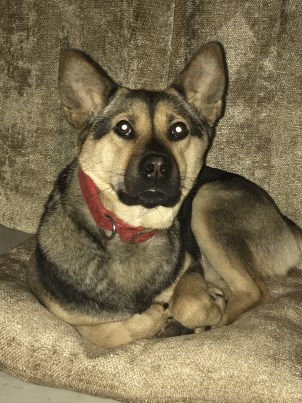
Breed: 1160-n000003-Siberian_husky